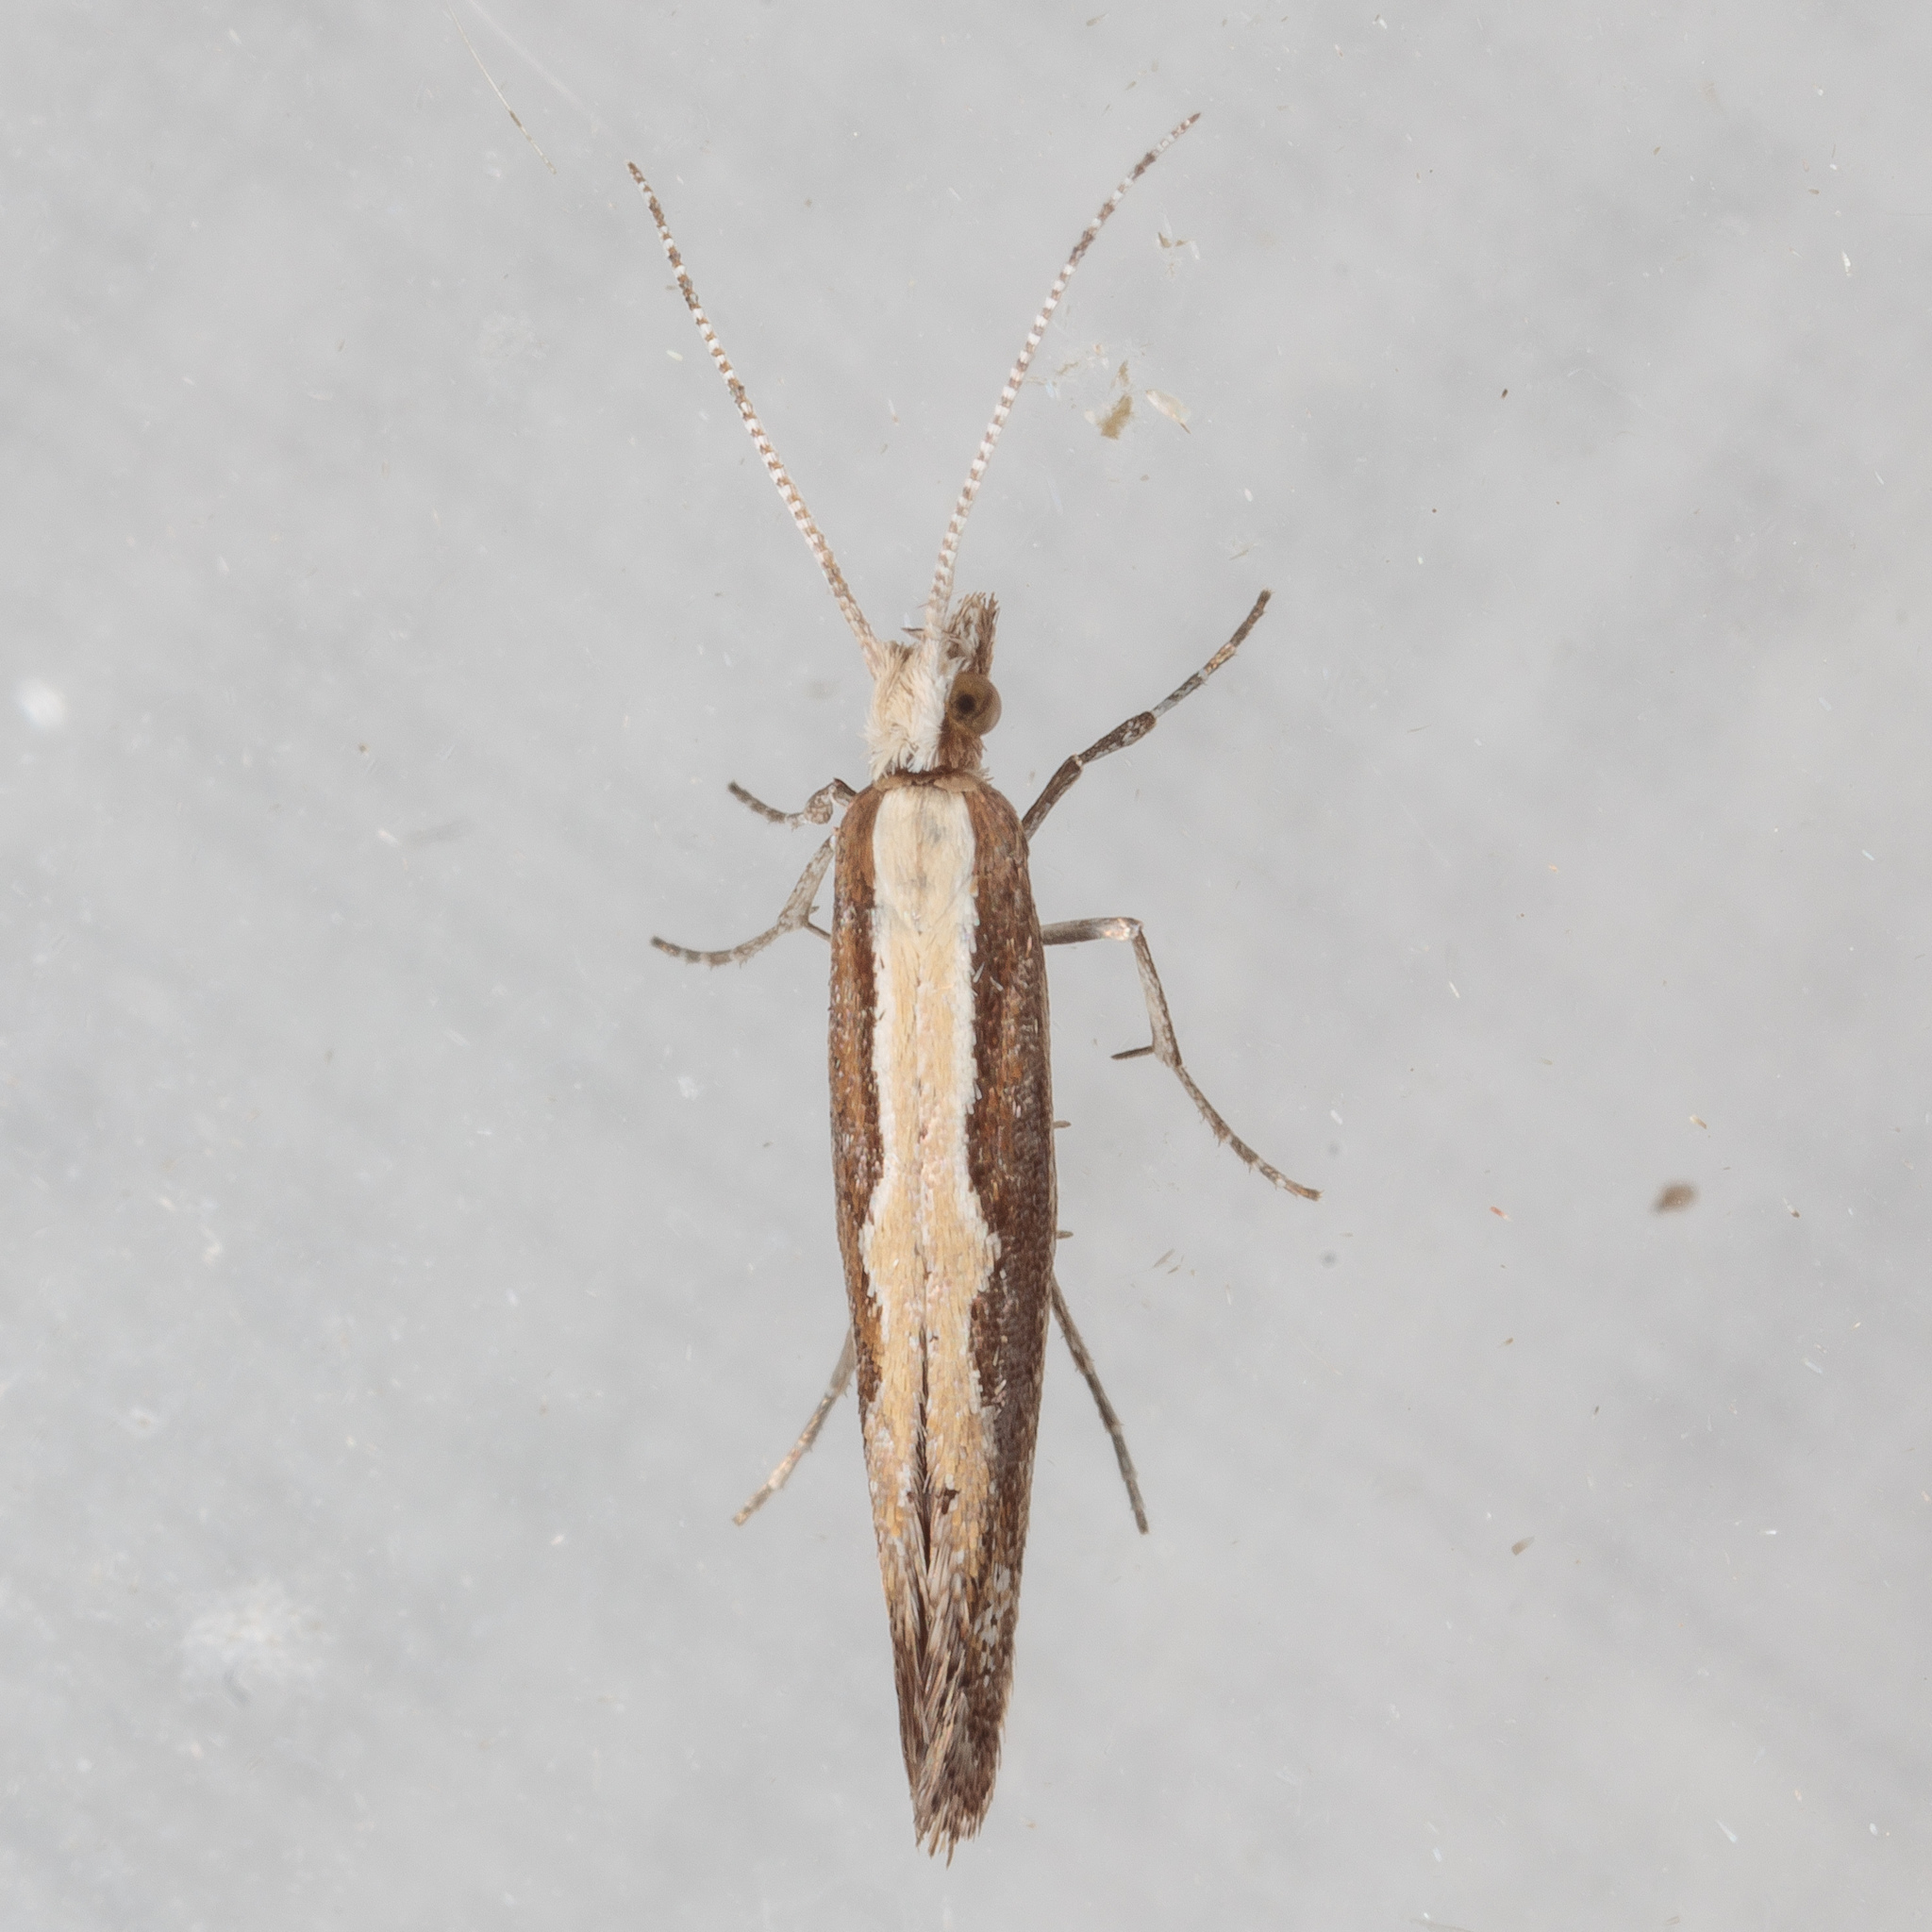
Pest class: diamondback_moth